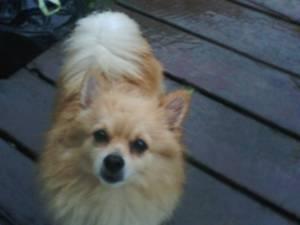
Breed: pomeranian